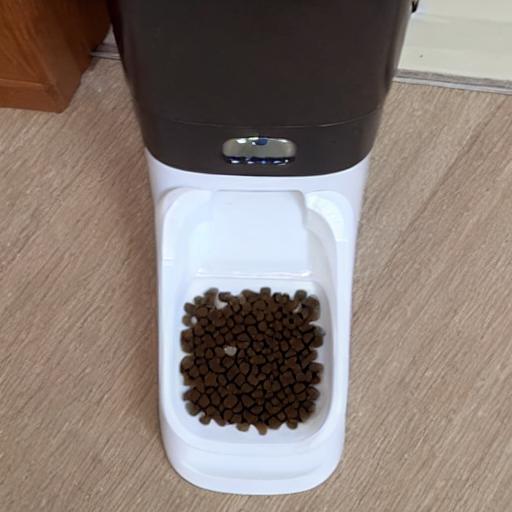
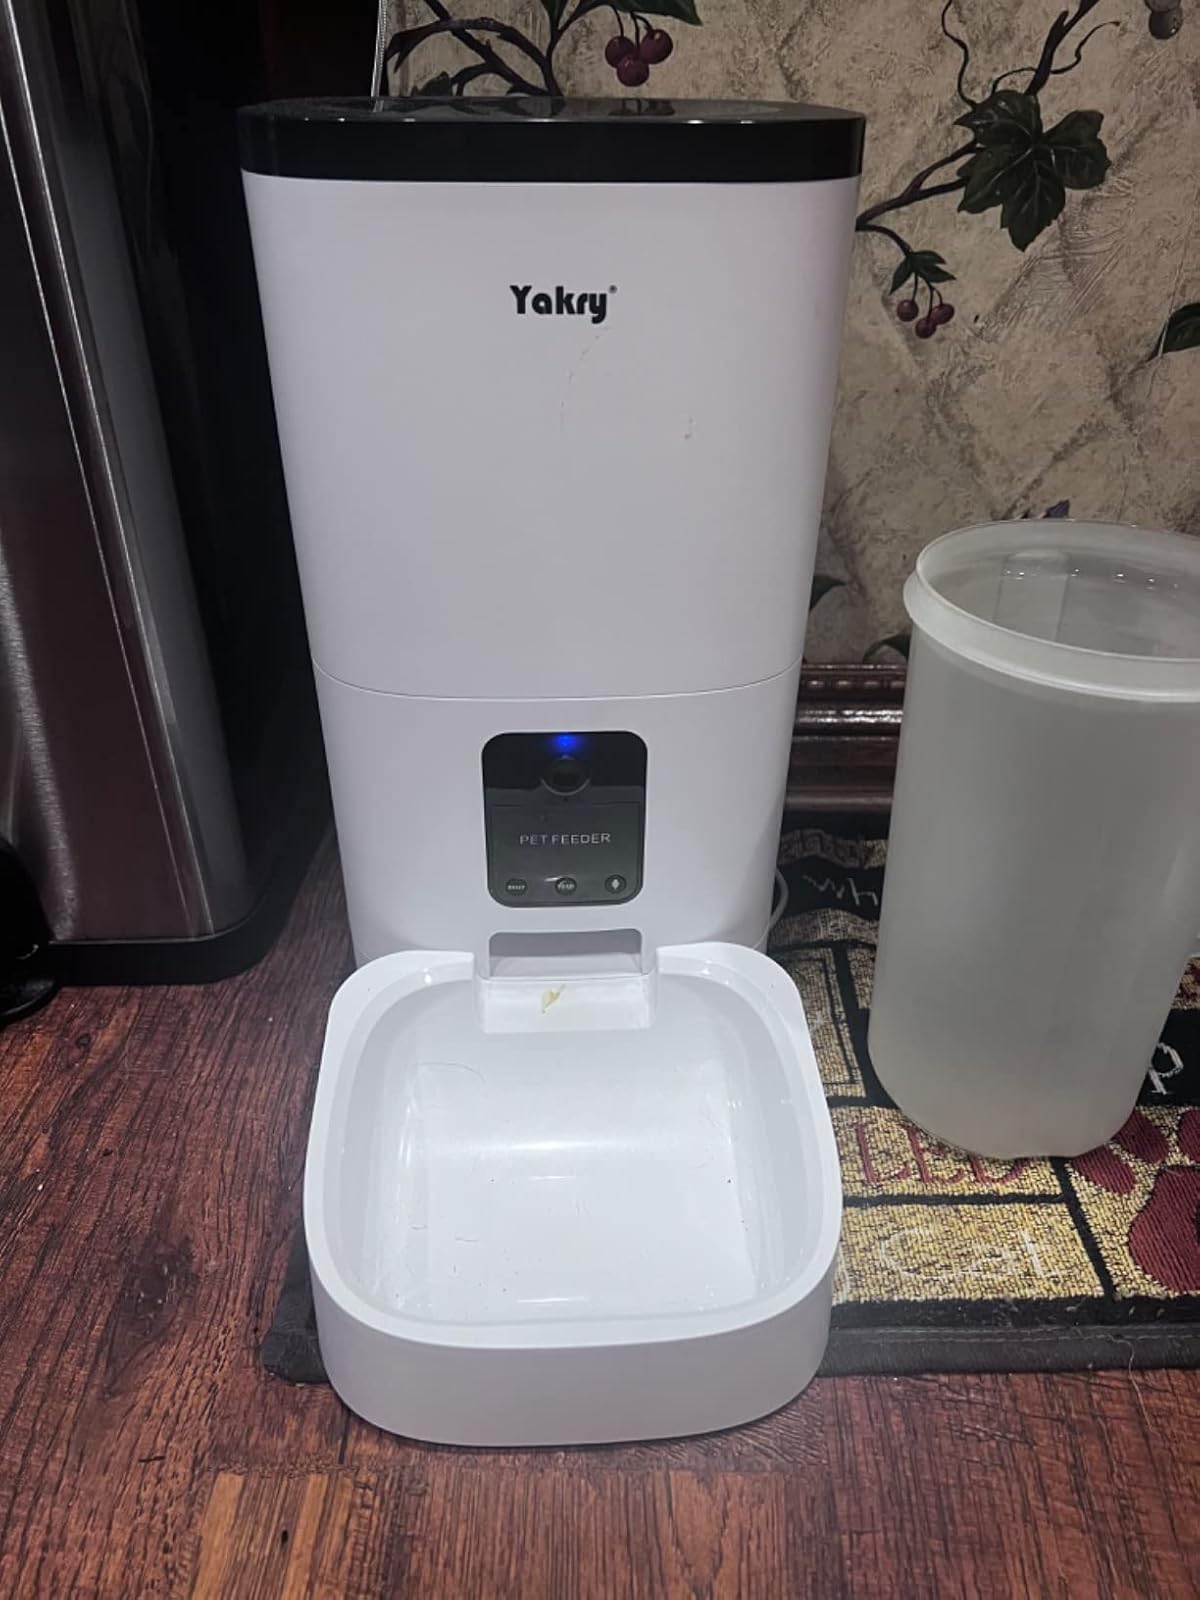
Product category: items_feeder
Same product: no